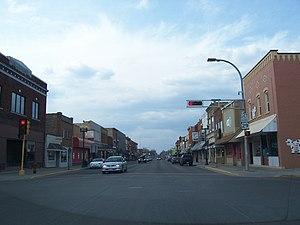
La ville de Shawano est le siège du comté de Shawano, dans le Wisconsin, aux États-Unis.